Nimrod Expedition

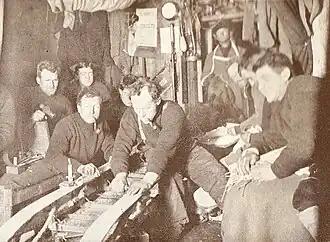
Inside the Cape Royds Hut, winter 1908. Included in the picture are Shackleton (left background), Armitage (Standing background), Adams (smoking curved pipe), Wild (working on the sledge) and Joyce (extreme right, foreground). A poster advertising ladies' corsets hangs on the wall.

On arriving in McMurdo Sound on 29 January 1908, "Nimrod"s progress southward to the "Discovery" base at Hut Point was blocked by frozen sea. Shackleton decided to wait a few days in the hope that the ice would break up. During this delay, second officer Aeneas Mackintosh suffered an accident that led to the loss of his right eye. After emergency surgery by Marshall and Mackay, he was forced to relinquish his shore party place and go back to New Zealand with "Nimrod". He recovered sufficiently to return with the ship in the following season.